John Stearns

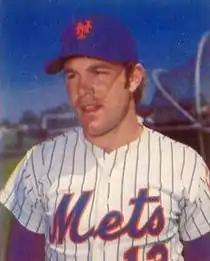
Stearns with the New York Mets in 1977

John Hardin Stearns (August 21, 1951 – September 15, 2022), nicknamed "Bad Dude", was an American professional baseball catcher and coach in Major League Baseball (MLB). He played for the New York Mets from 1975 to 1984 after playing a single game for the Philadelphia Phillies in 1974.